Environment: real
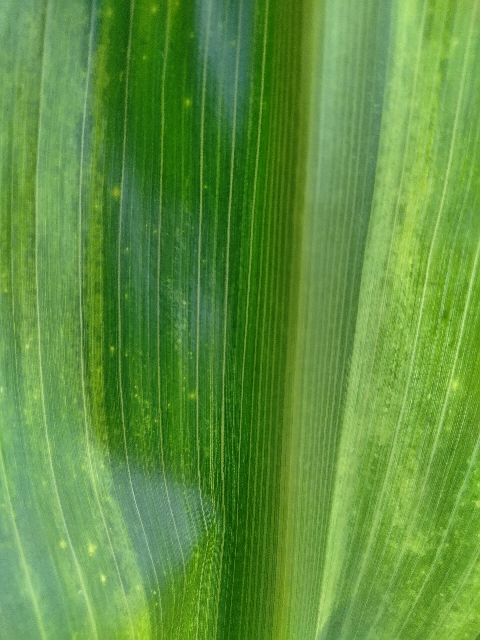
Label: lethal_necrosis